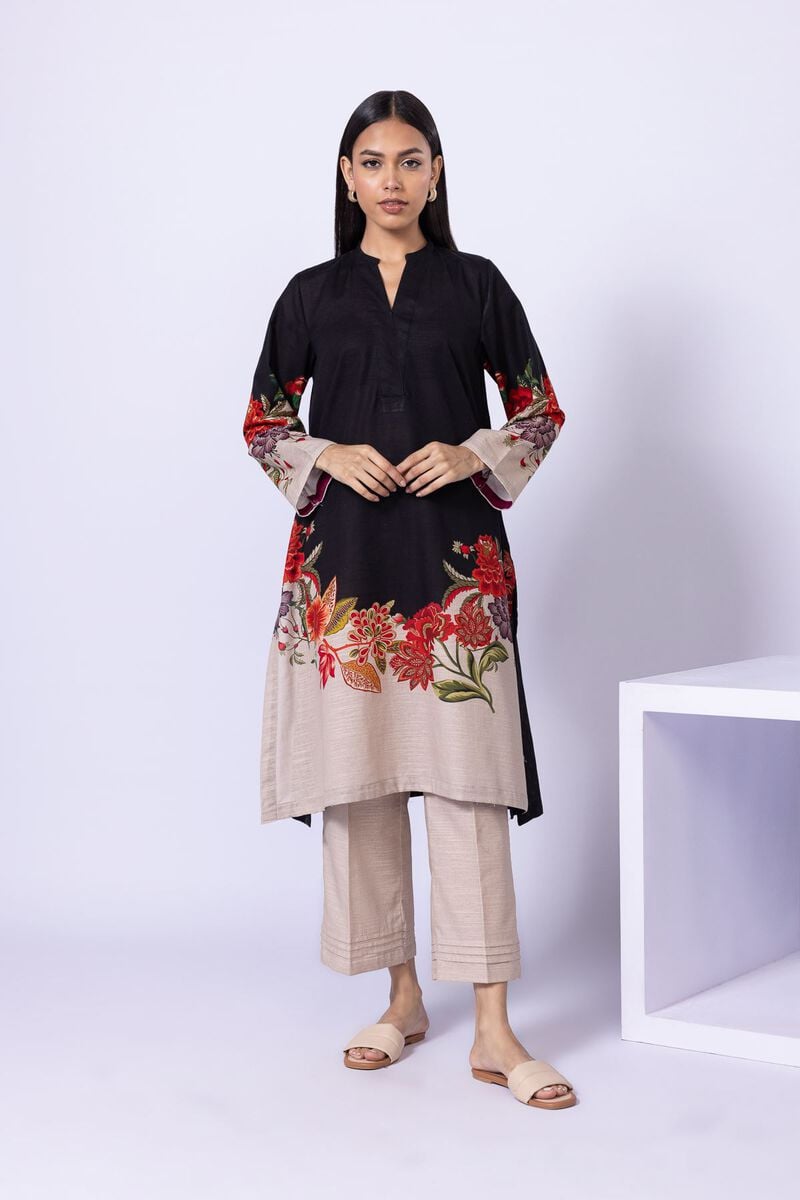
black multi floral print cotton tunic